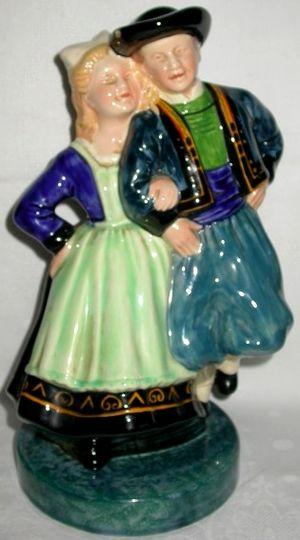
Couple régionaliste en faïence de Desvres, Manufacture Gabriel Fourmaintraux. France, début XXe siècle
La faïence de Quimper est produite depuis 1708 dans le quartier faïencier historique de Locmaria, près du centre-ville de Quimper. Sa production s'est développée en faisant venir l'argile de Bordeaux et Rouen, bénéficiant de la présence de deux cours d'eau, l'Odet et le Steir et des forêts environnantes pour le combustible.
La faïence de Desvres regroupe les productions des manufactures de Desvres, dans le Pas-de-Calais. La céramique de Boulogne-sur-Mer, distante d'une vingtaine de kilomètres est souvent englobée sous l'appellation Desvres.